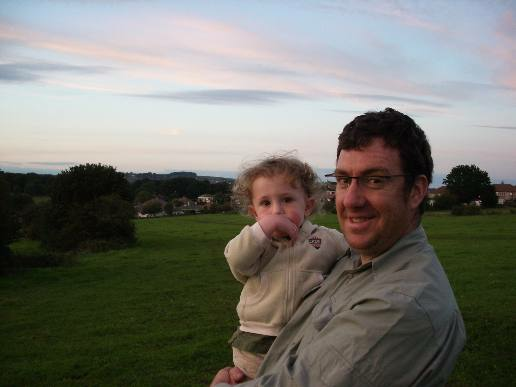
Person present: Yes